Assyrian folk dance

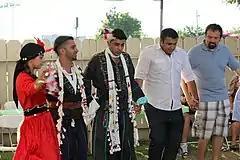
Lore clothing may be worn in the folk dance.

Assyrian folk dances are sets of dances that are performed throughout the world by Assyrians, mostly on occasions such as weddings, community parties and other jubilant events.